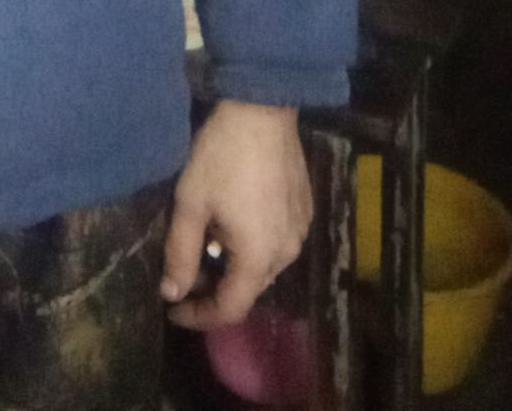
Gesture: no_gesture